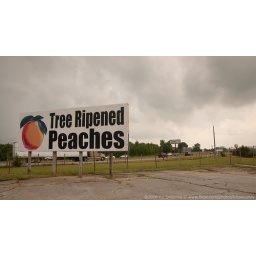
Peaches at the Abbot Farms fruit stand off I-85. The Gaffney water tower peach is visible in the distance.